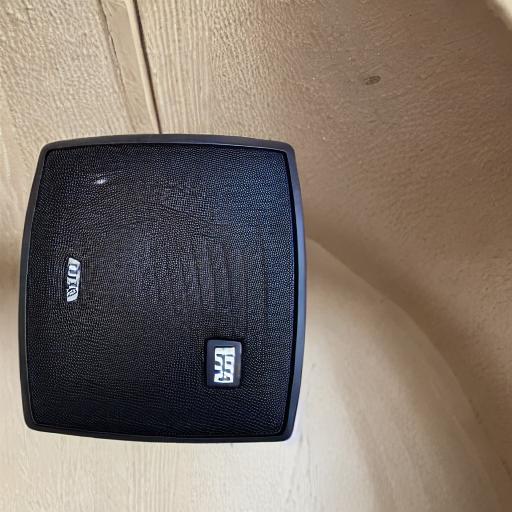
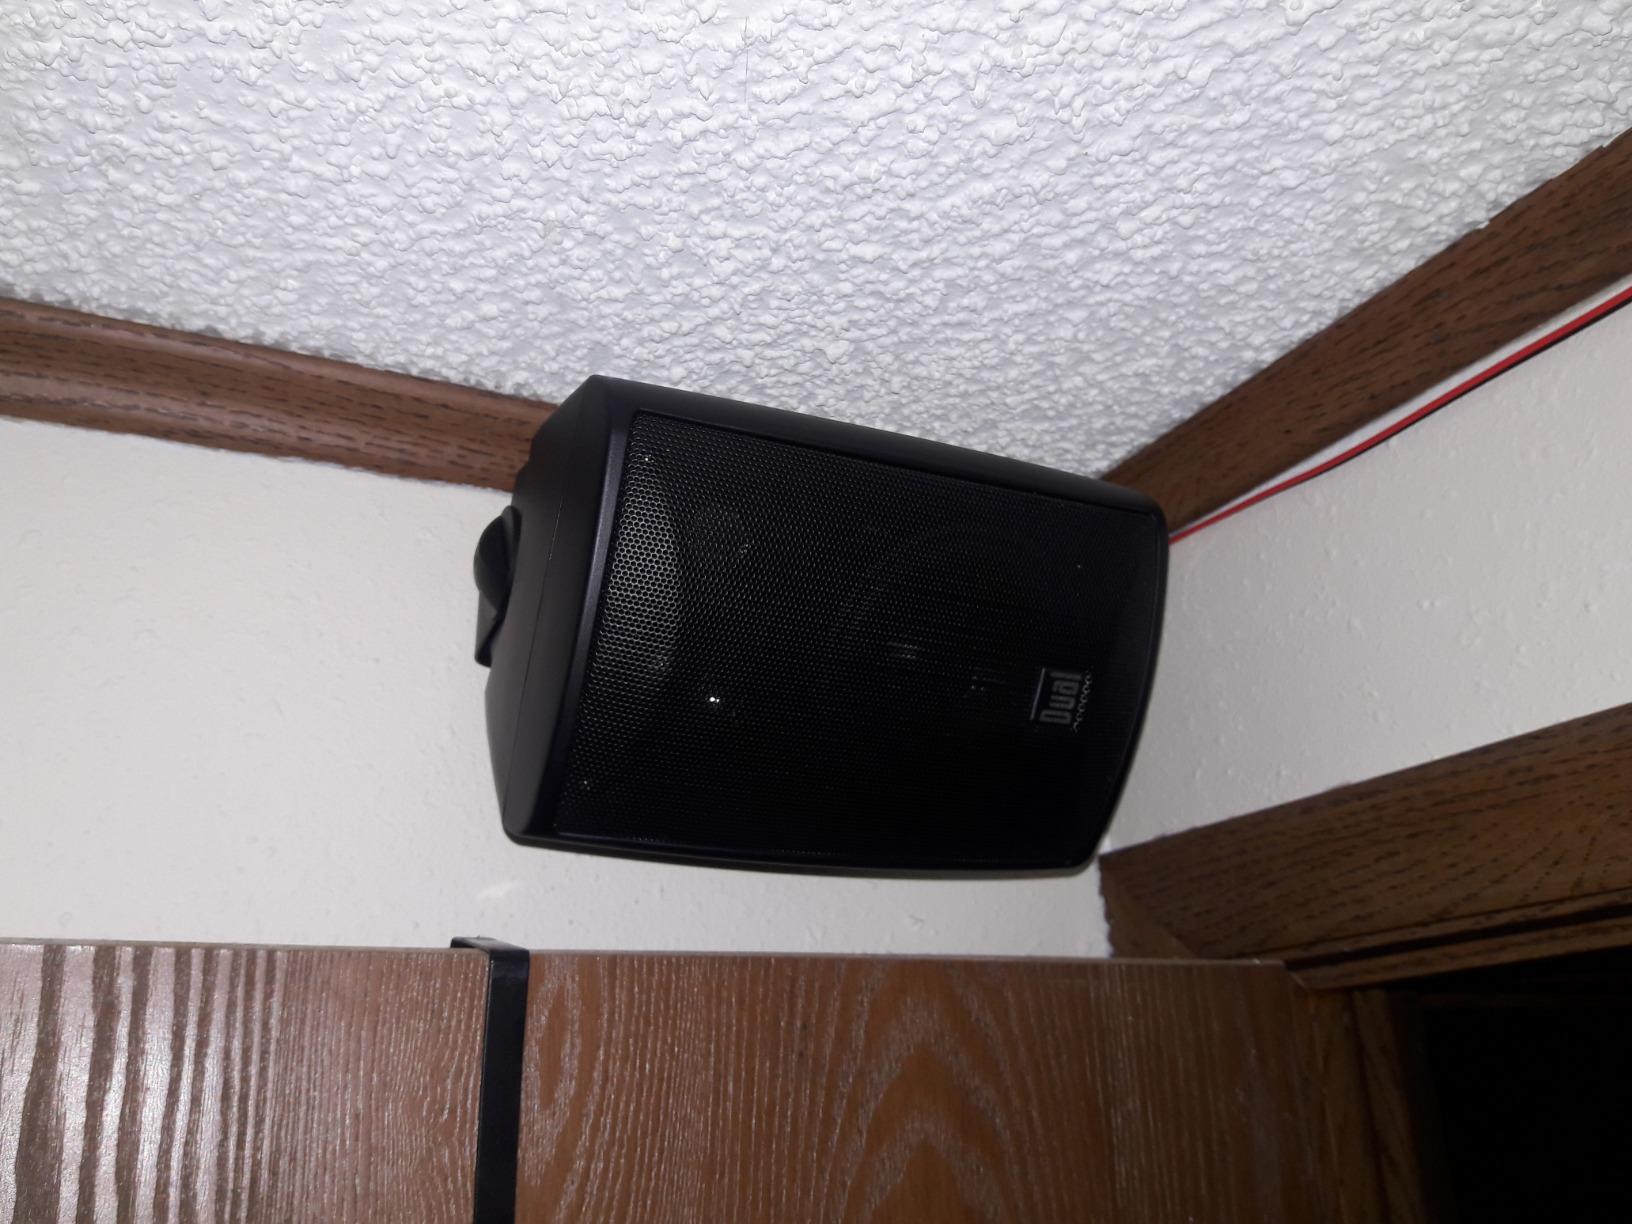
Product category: speaker
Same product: no